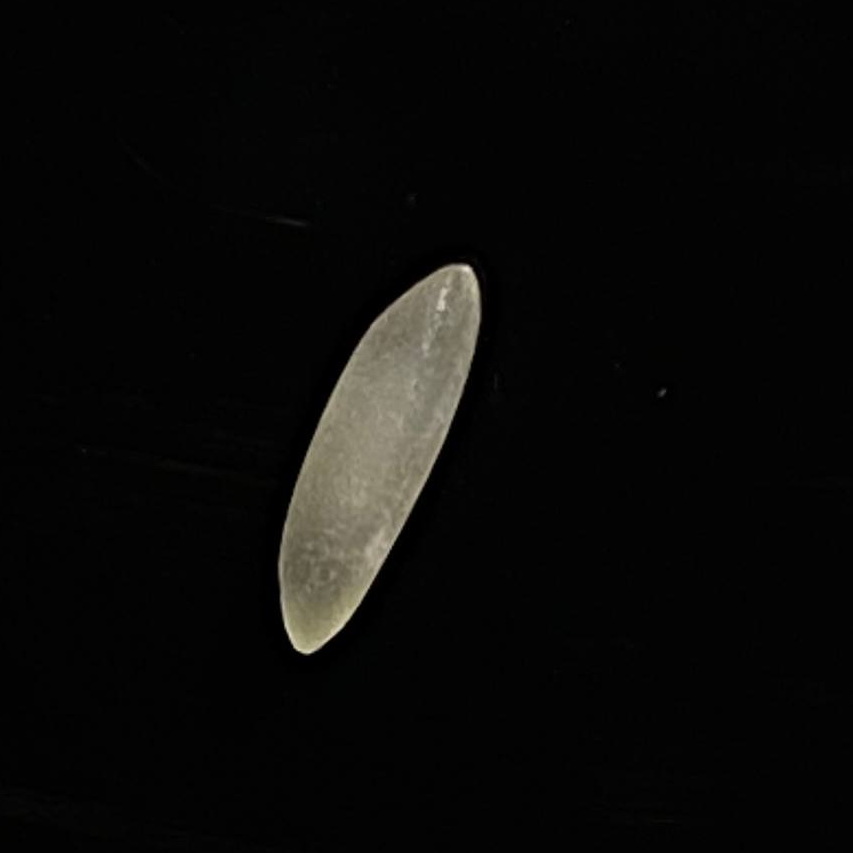
Rice variety: Shampakatari